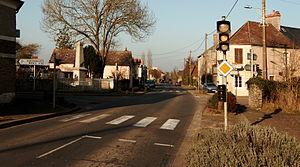
Une vue de Bazoches-au-Houlme, route de Falaise.
Bazoches-au-Houlme est une commune française, située dans le département de l'Orne en région Normandie, peuplée de 468 habitants.